CandyFab

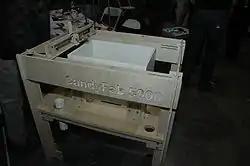
CandyFab 5000 machine at the 2008 Maker Faire event

The CandyFab is a method of producing physical objects out of a computer representation of the structure. It differs from some other 3D printing methods in the following aspects: